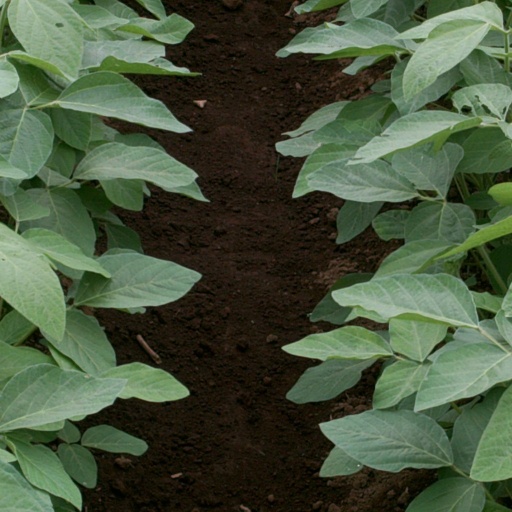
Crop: soybean